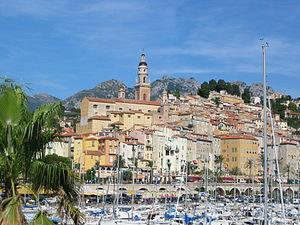
Menton, la vieille ville
Menton est une commune française du département des Alpes-Maritimes située à la frontière franco-italienne, proche de la principauté de Monaco, et une célèbre station touristique de la Côte d'Azur.